Colonel Bleep

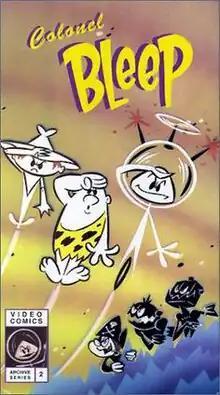
VHS cover artTop row (L-R): Squeak, Scratch, Colonel BleepBottom row (L-R): Black Patch, the Black Knight of Pluto, Bruto the Black Robot

Colonel Bleep is a 1957 American science fiction animated TV series which was the first color cartoon series made for television. It was created and written by Robert D. Buchanan and Jack Schleh on June 8, 1956, and was animated by Soundac, Inc. of Miami. The show was originally syndicated on September 21, 1957, as a segment on "Uncle Bill's TV Club". One hundred episodes, of varying length of between three and six minutes each, were produced. Of these episodes, 45 episodes are known to exist in some form, eight of which are only available in black and white.